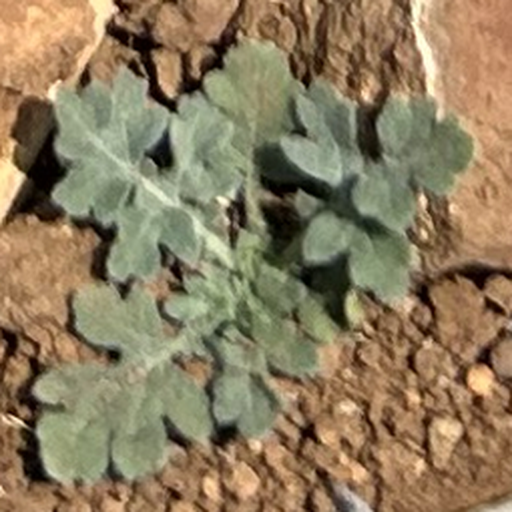
Weed species: Gajar_gavat_(Parthenium hysterophorus)